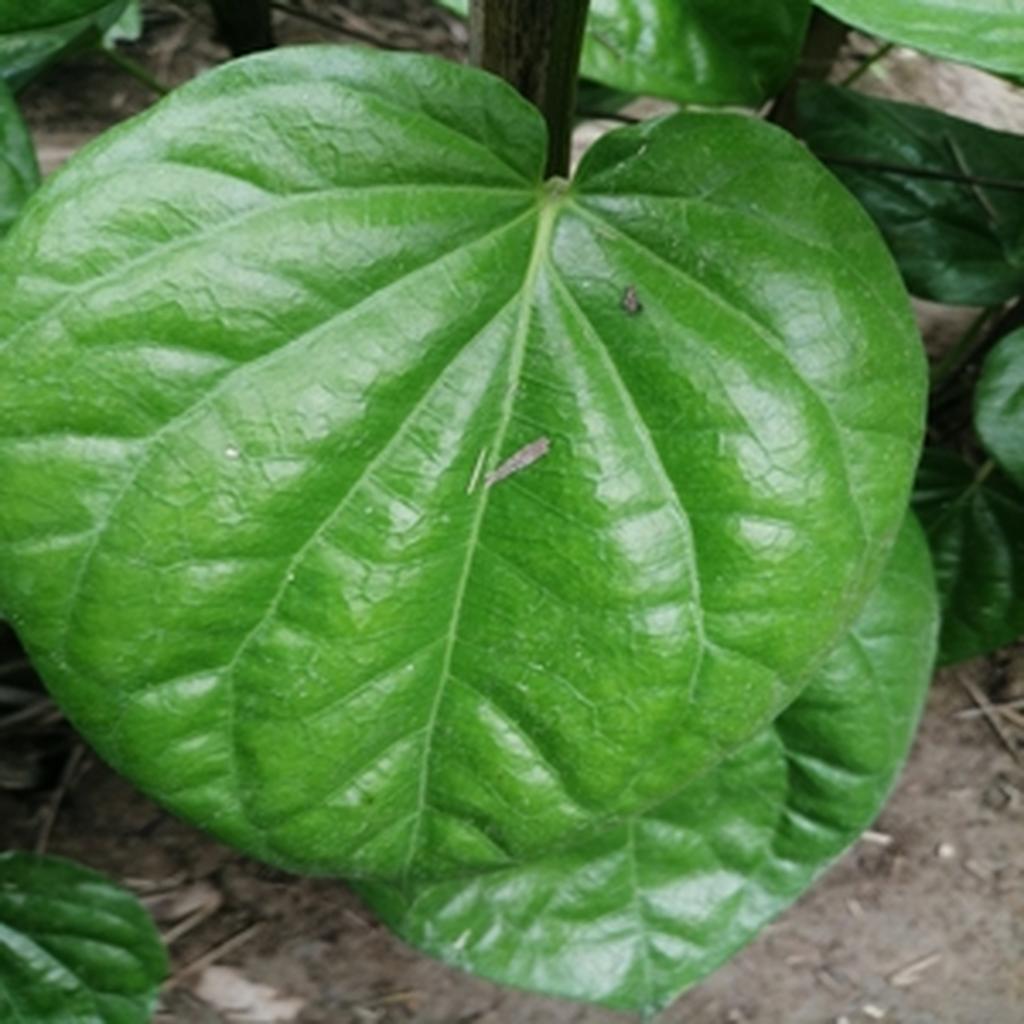
Label: Healthy_Leaf